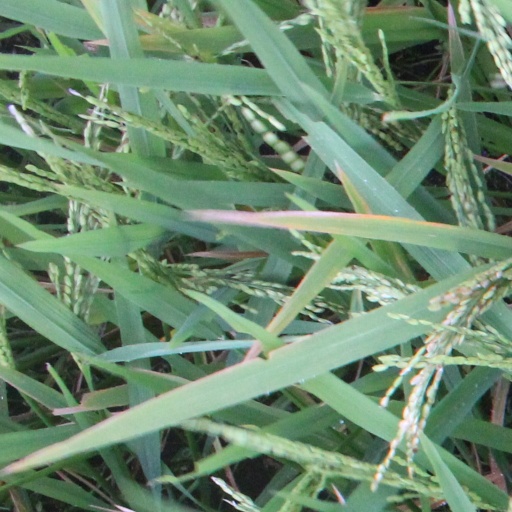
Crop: rice